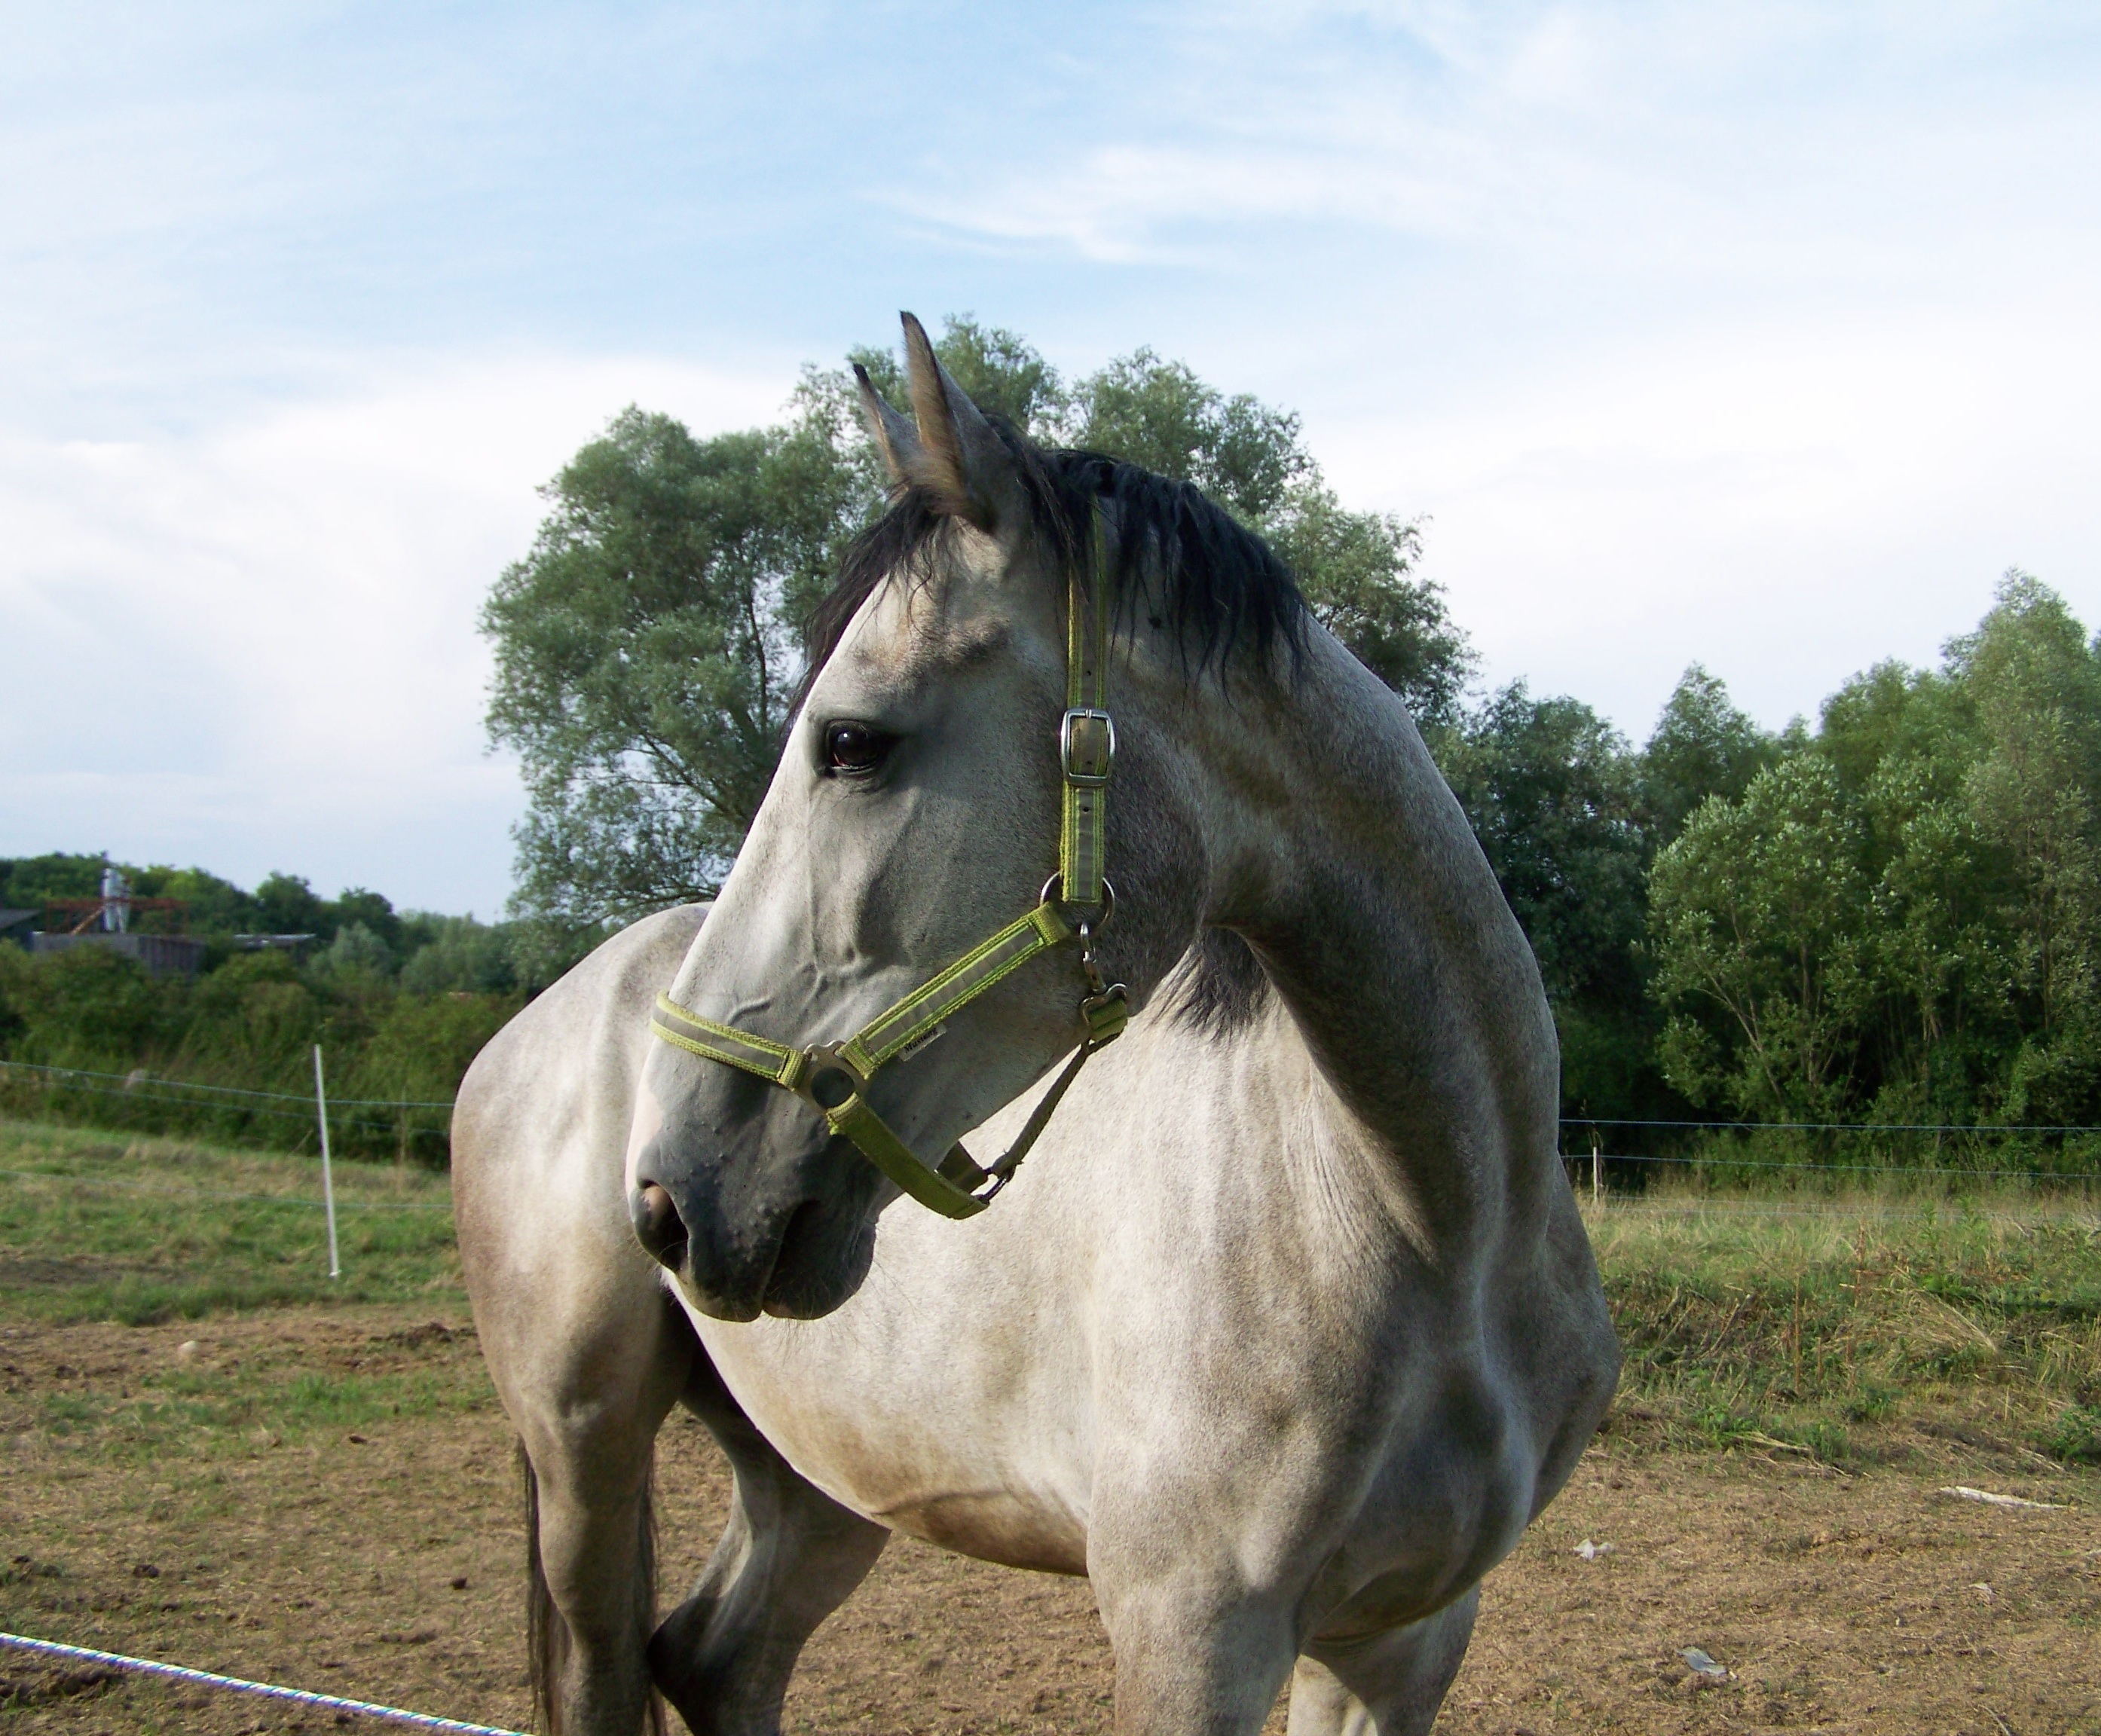
pasture, horse, mammal, stallion, mane, gray, mare, equestrianism, ungulates, pack animal, eventing, trail riding, horse like mammal, mustang horse